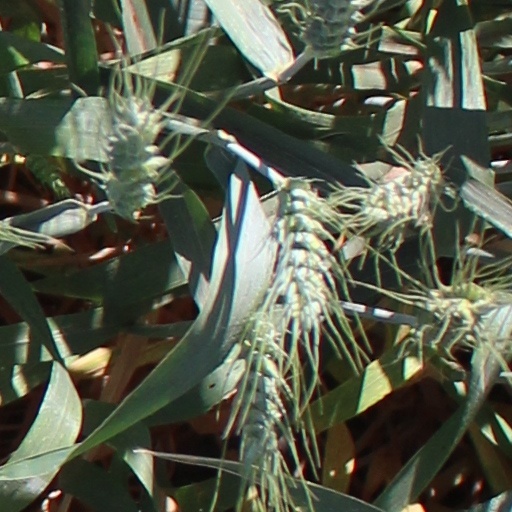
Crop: wheat